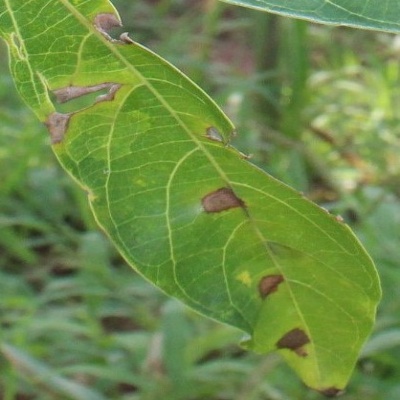
Crop: Cassava
Condition: brown spot